Kristian Doolittle

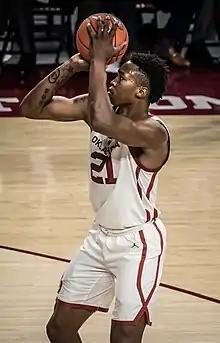
Doolittle with the Oklahoma Sooners in 2019

Kristian Dontae Doolittle (born October 19, 1997) is an American professional basketball player for Gigantes de Carolina of the Baloncesto Superior Nacional. He is also contracted with the Perth Wildcats of the National Basketball League (NBL). He played college basketball for the Oklahoma Sooners.